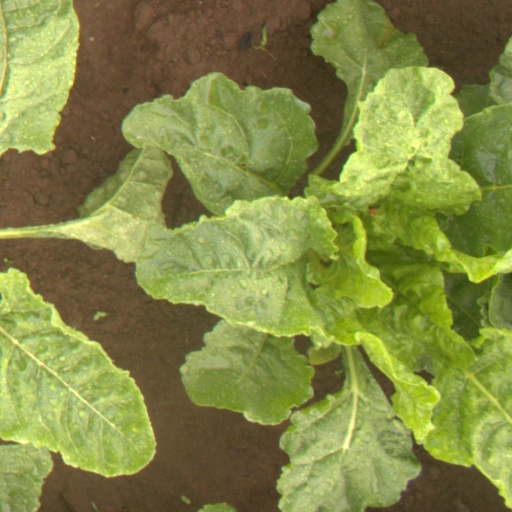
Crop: sugar beet